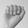
ASL letter: A